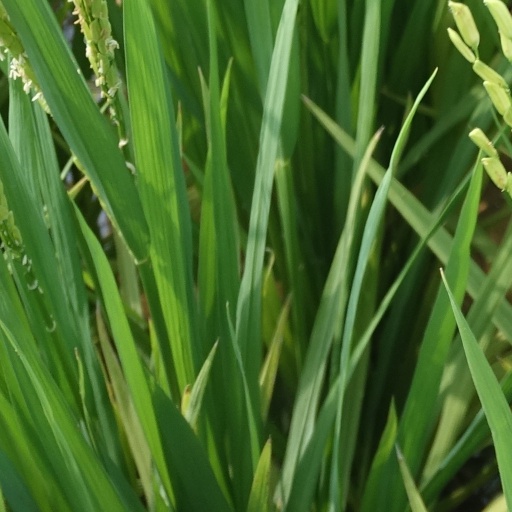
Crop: rice